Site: brandenburg
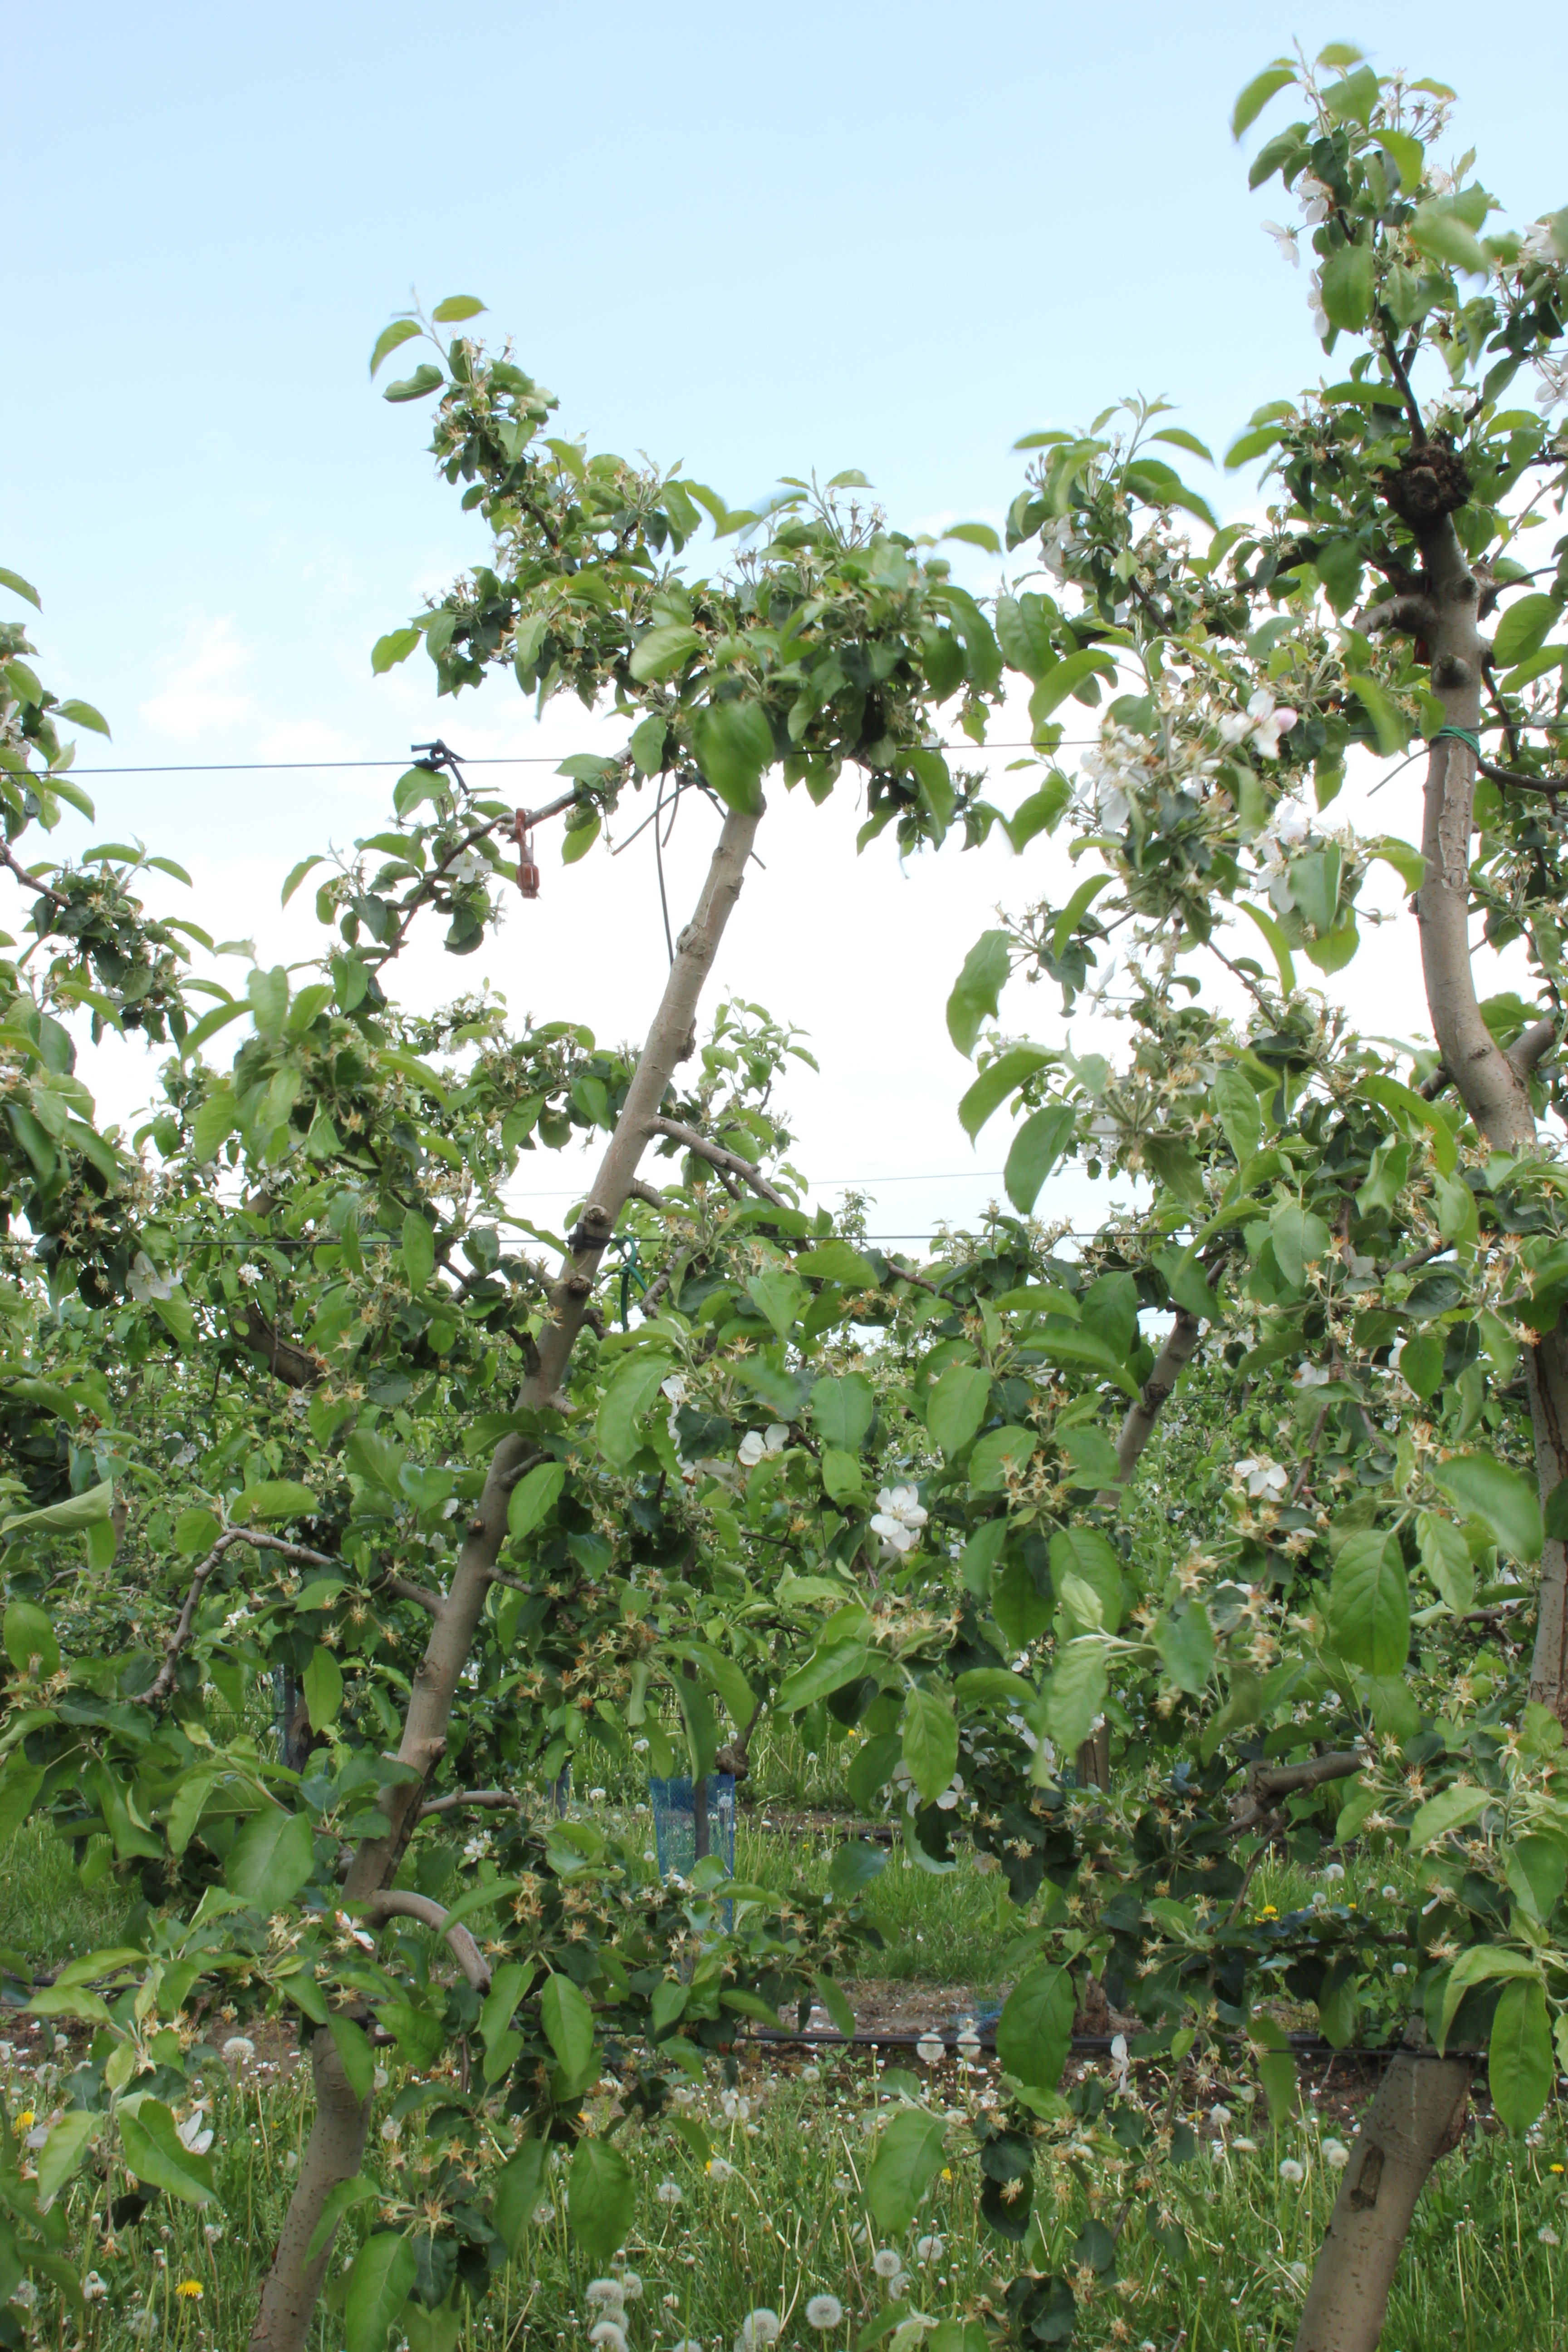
Growth stage (BBCH 67): Flowering